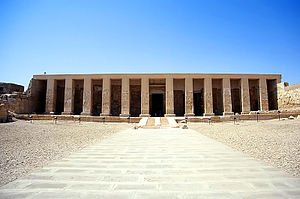
Abydos
Seti 1's tempel i Abydos
Abydos er en oldtidsby i Egypten. Den ligger ca. 100 km nord for Luxor. Abydos har nogle få velbevarede templer fra ca. 1300 f.Kr. Den var på et tidspunkt en betydelig by og centrum for Osiriskulten. Mange af de tidlige faraoer er begravet her.